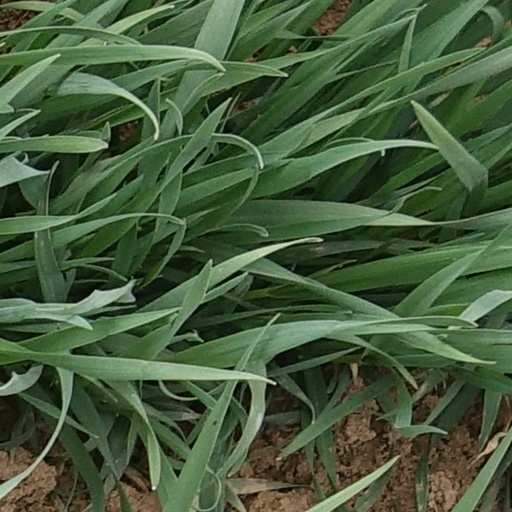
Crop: wheat